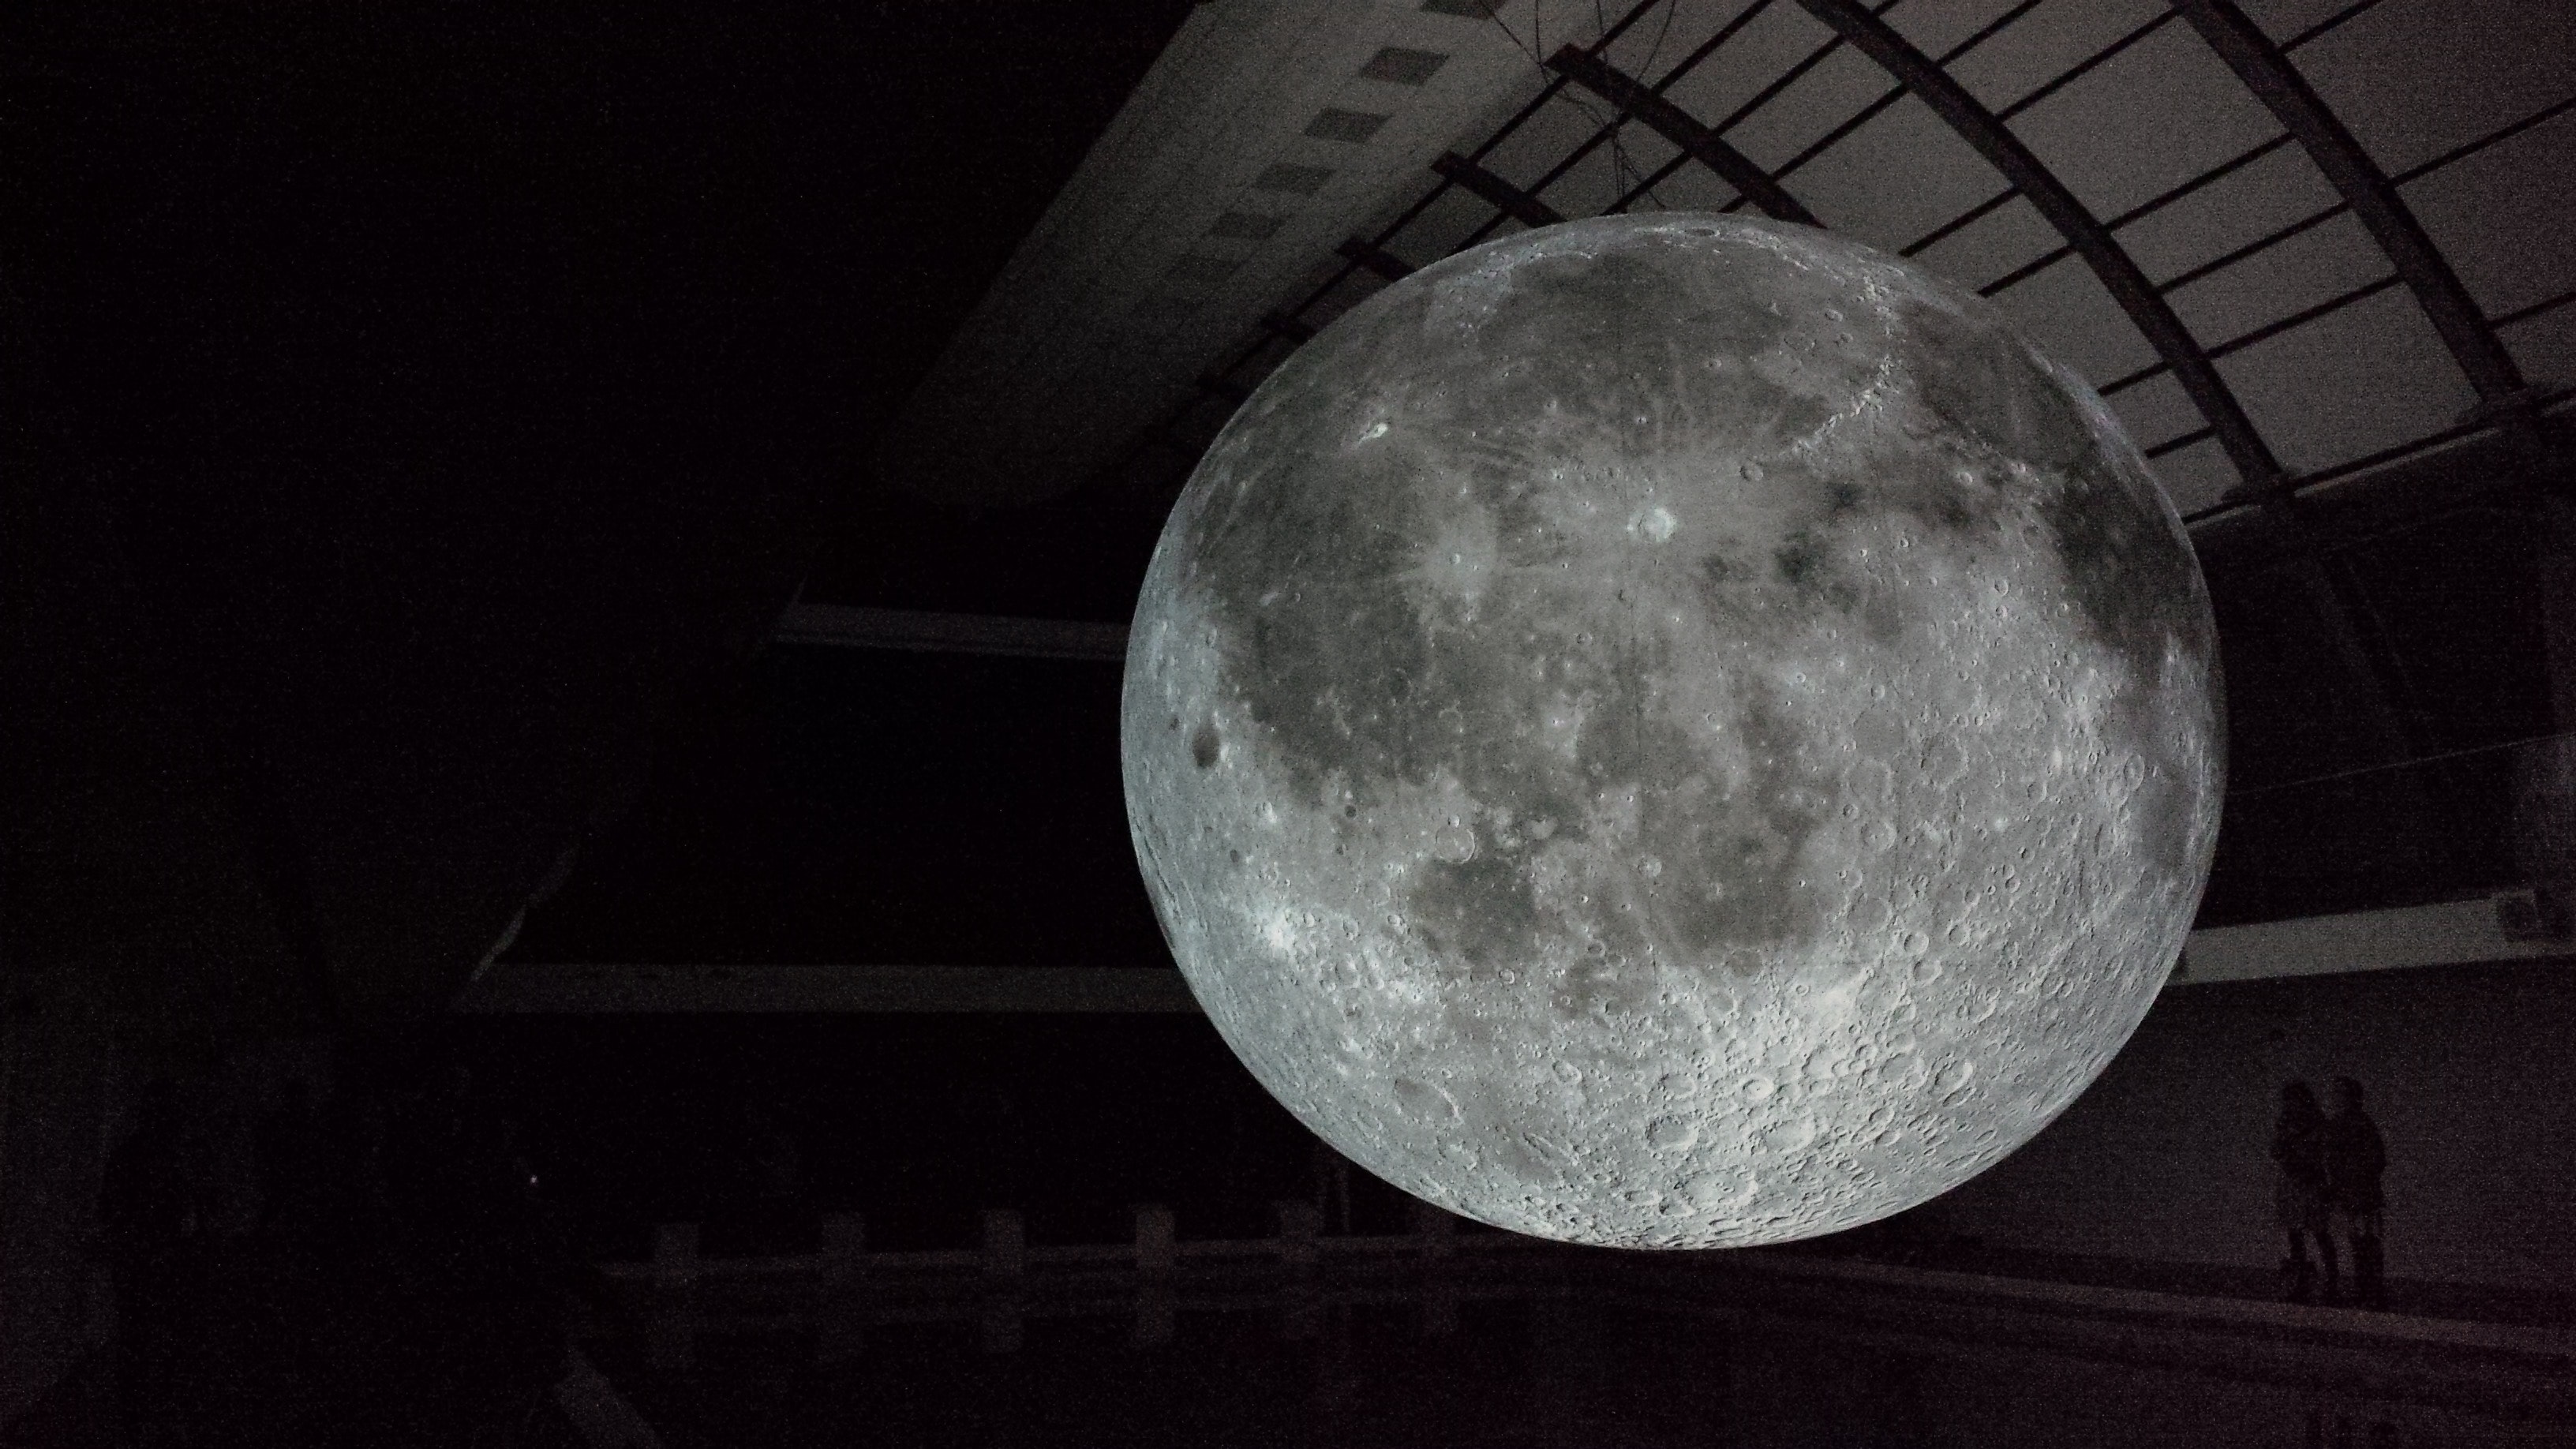
moon, full moon, astronomical object, celestial event, monochrome, atmospheric phenomenon, light, sphere, sky, black and white, darkness, atmosphere, monochrome photography, night, space, stock photography, midnight, moonlight, event, photography, astronomy, circle, universe, science